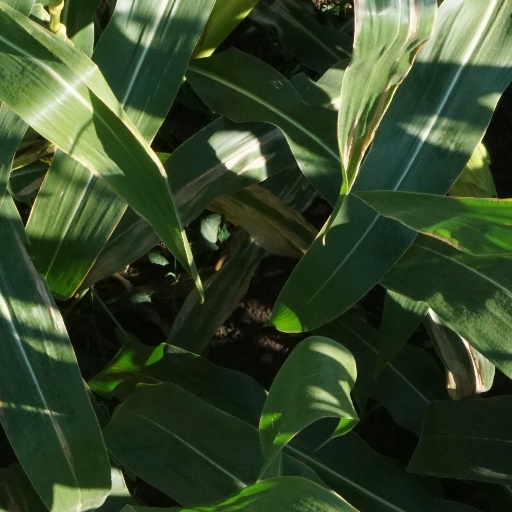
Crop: maize; corn